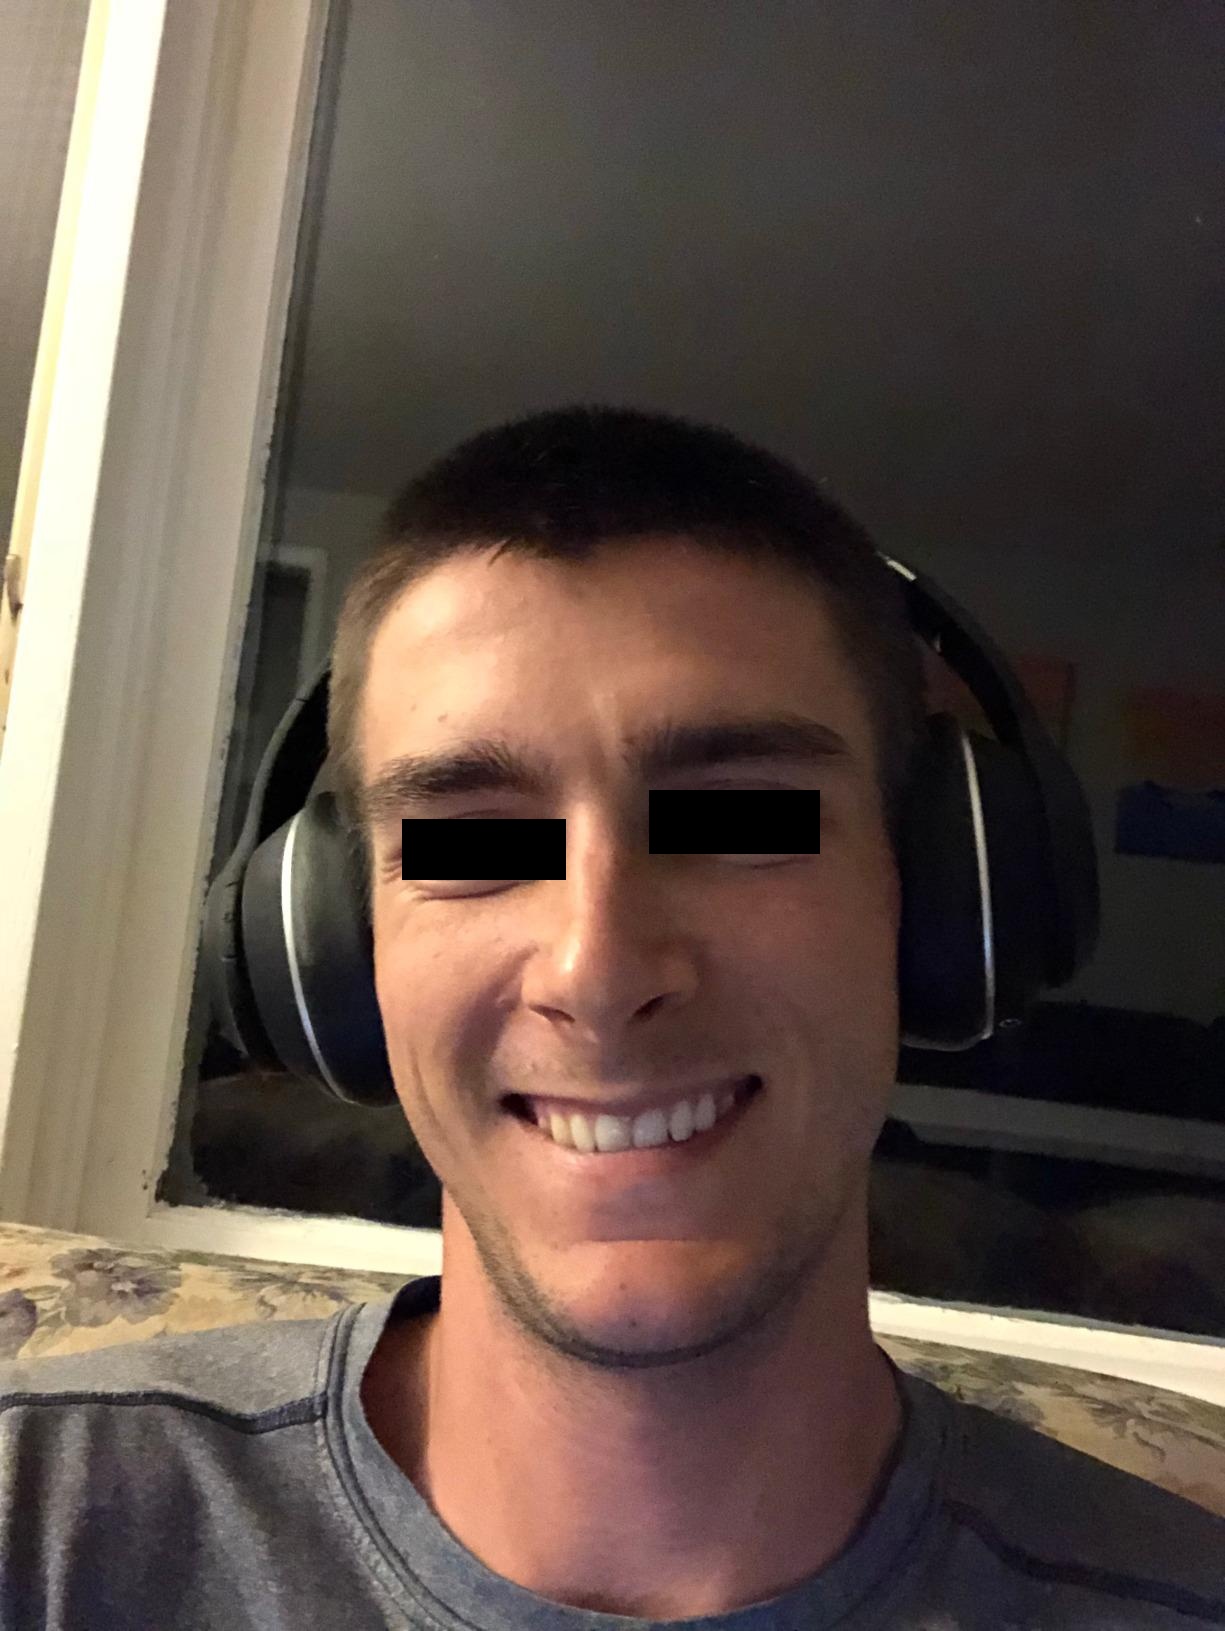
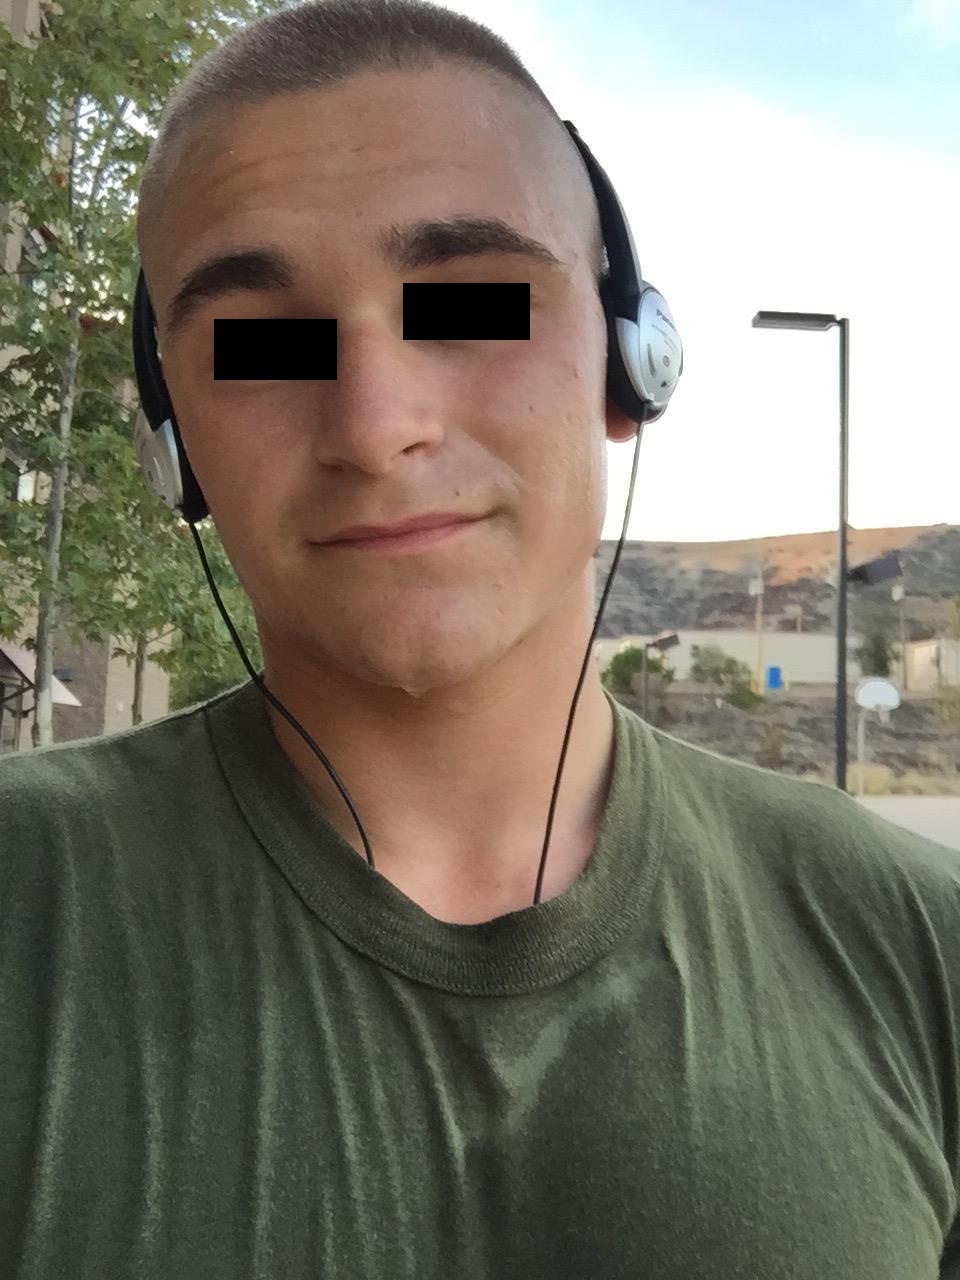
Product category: headphones
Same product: no